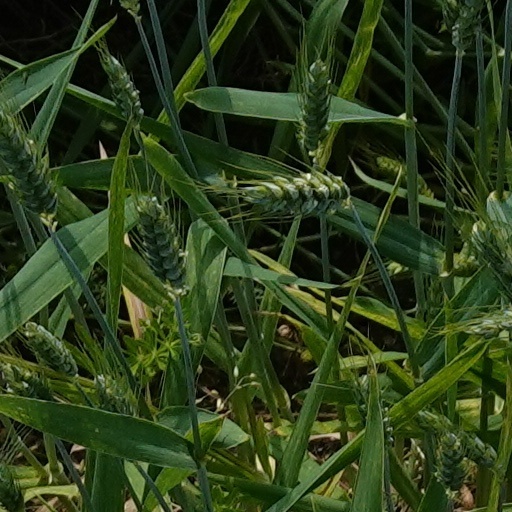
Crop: wheat